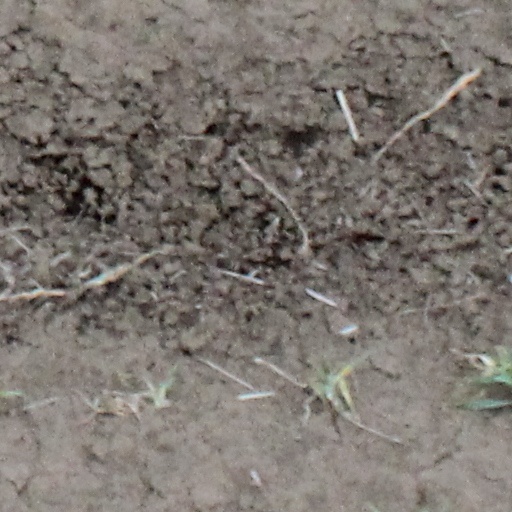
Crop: wheat